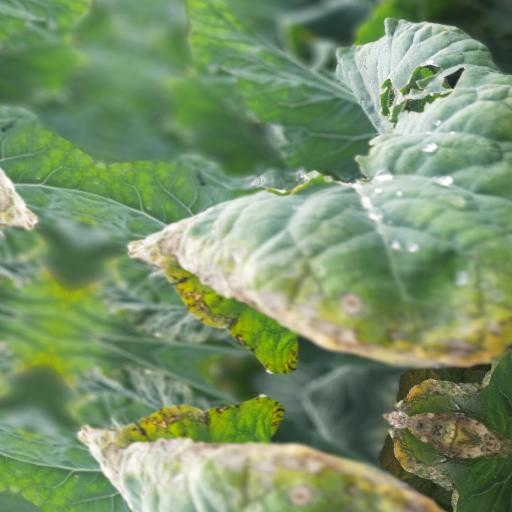
Label: Black Rot